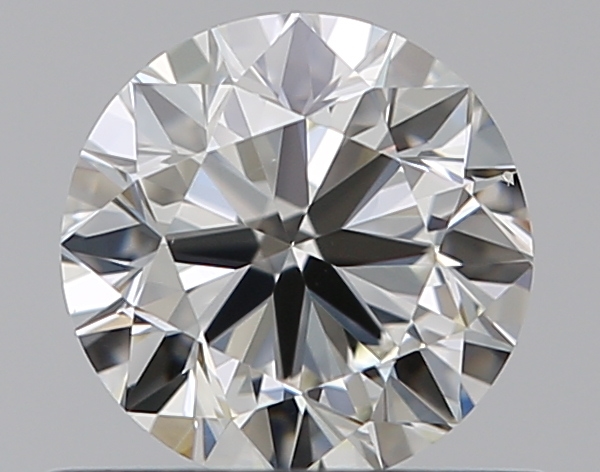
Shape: round
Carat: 0.5
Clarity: VS2
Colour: J
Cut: VG
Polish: EX
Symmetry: GD
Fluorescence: N
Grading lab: GIA
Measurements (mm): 4.97 x 5.03 x 3.12